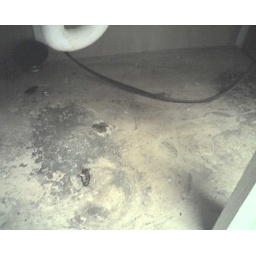
unit 1908 under kitchen sink